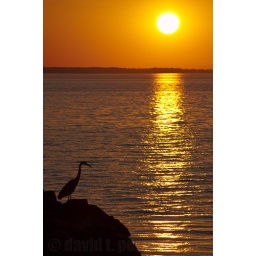
A crane looking for an evening meal next to the St. James river bridge in Newport News, Va.